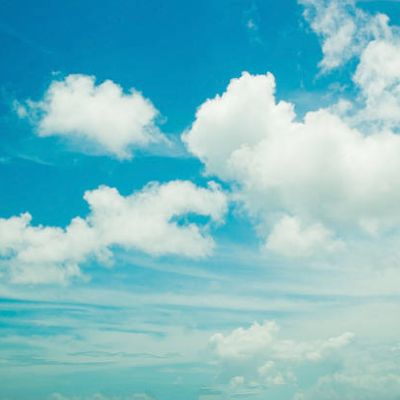
Cloud type: Cirrocumulus (Cc)